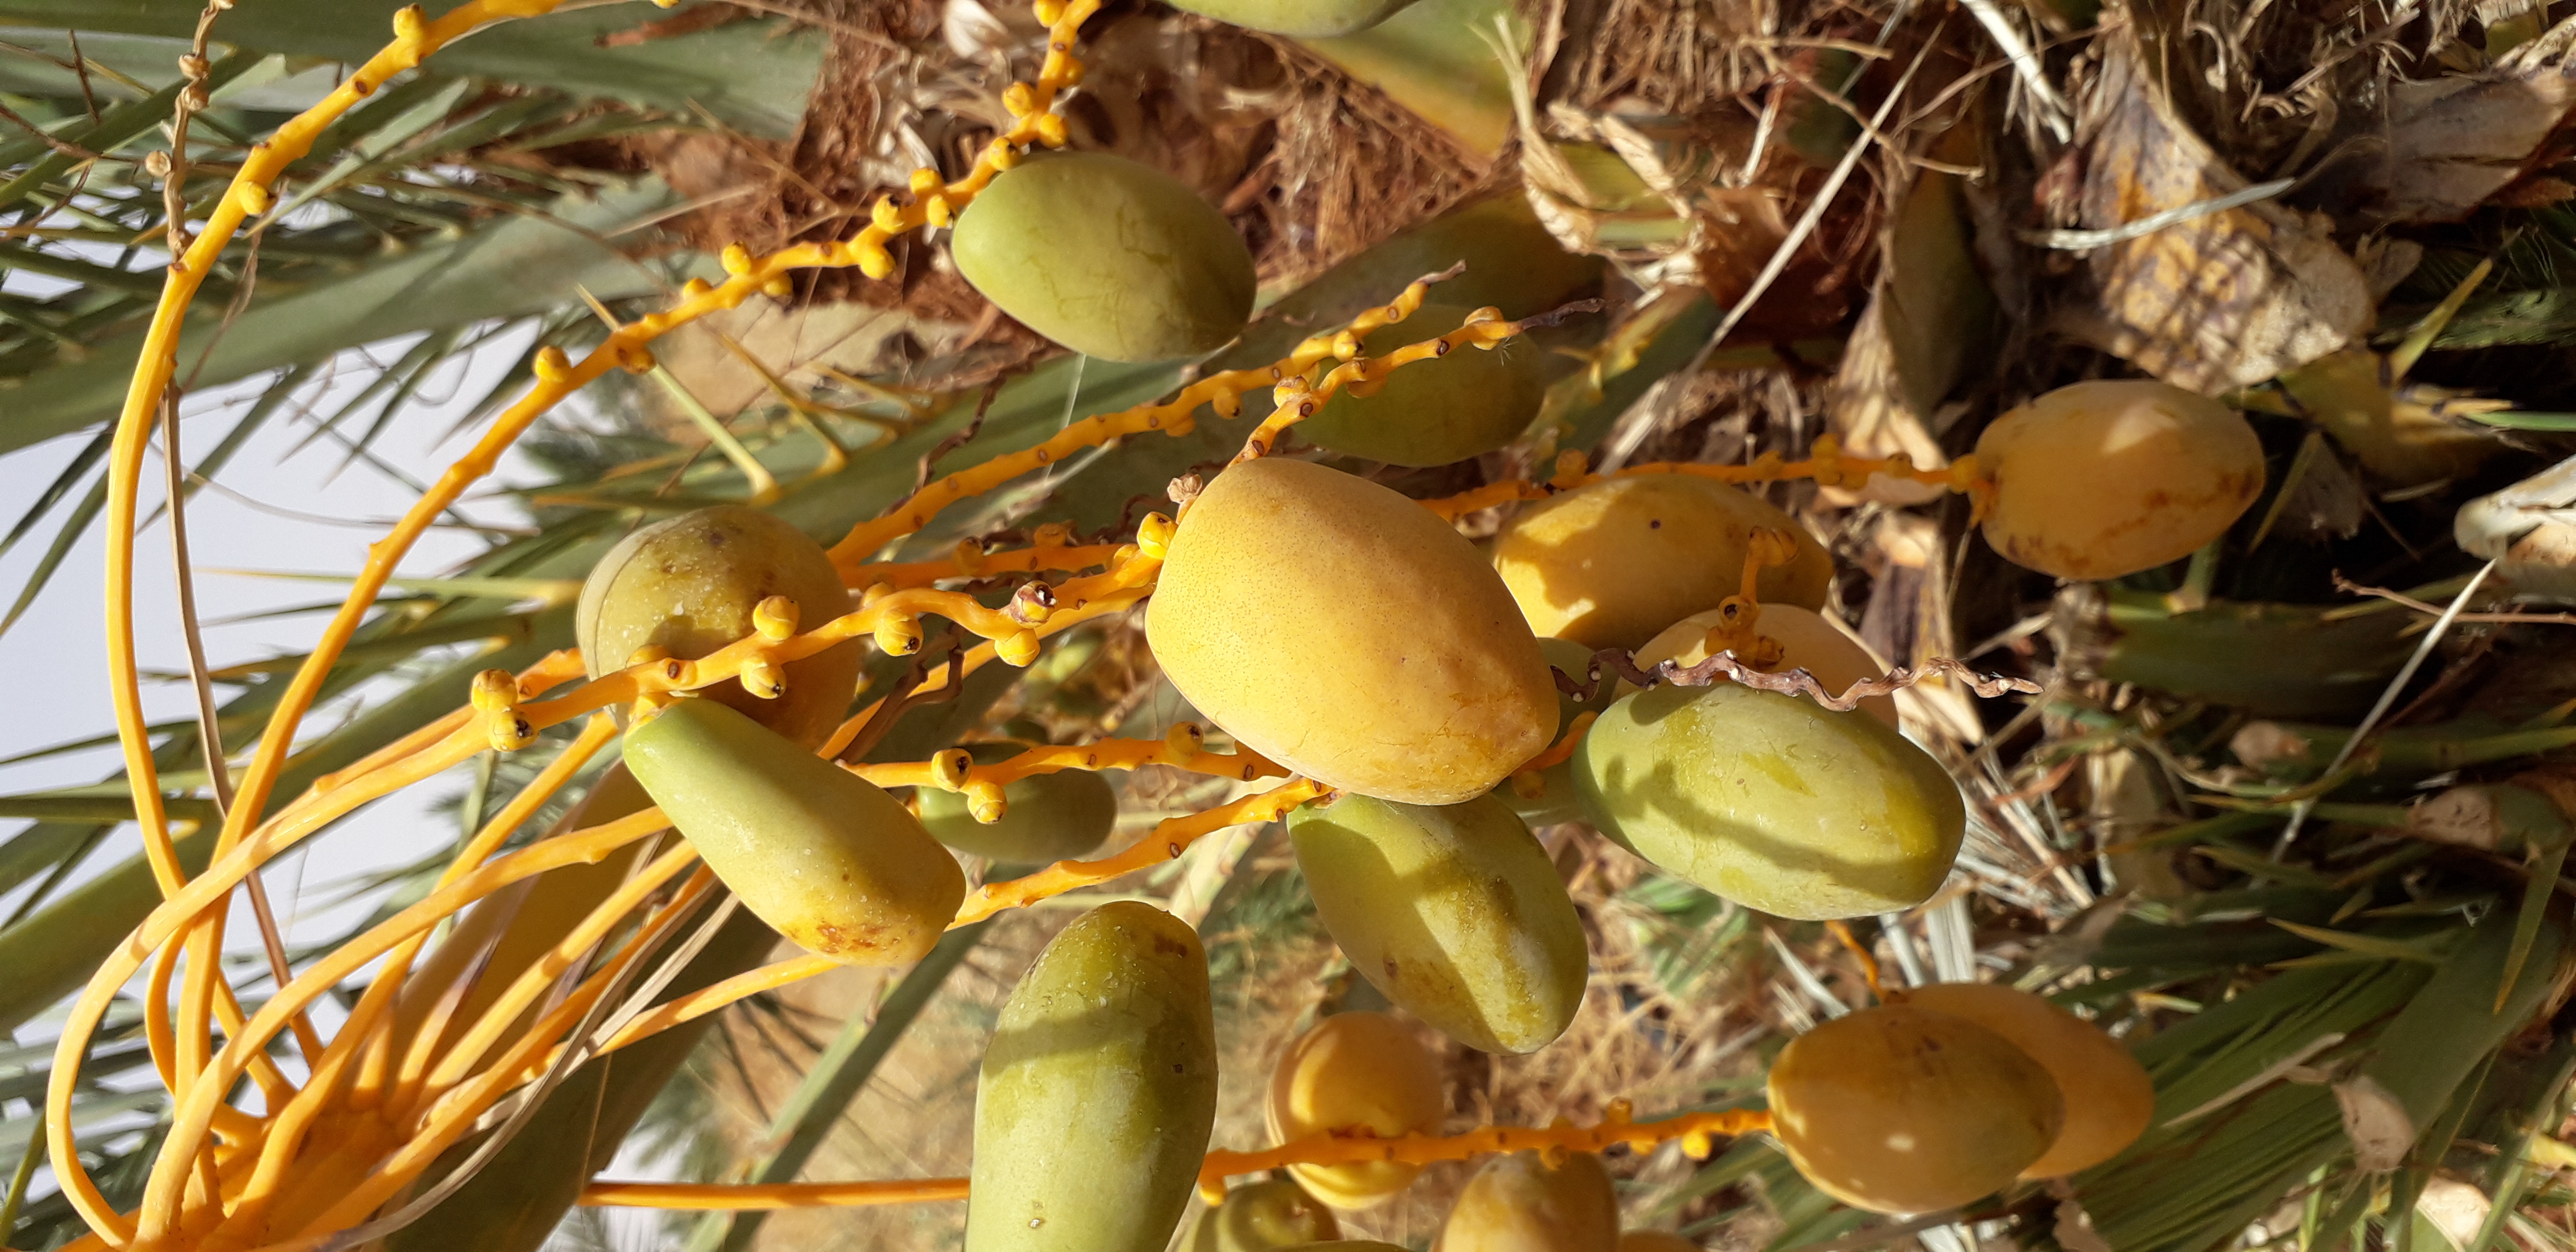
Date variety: Boumajhoul